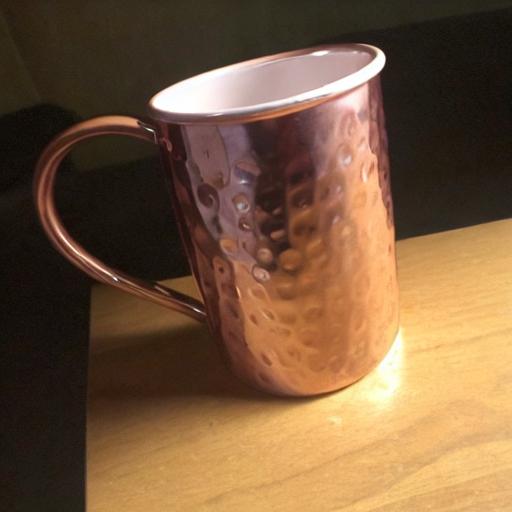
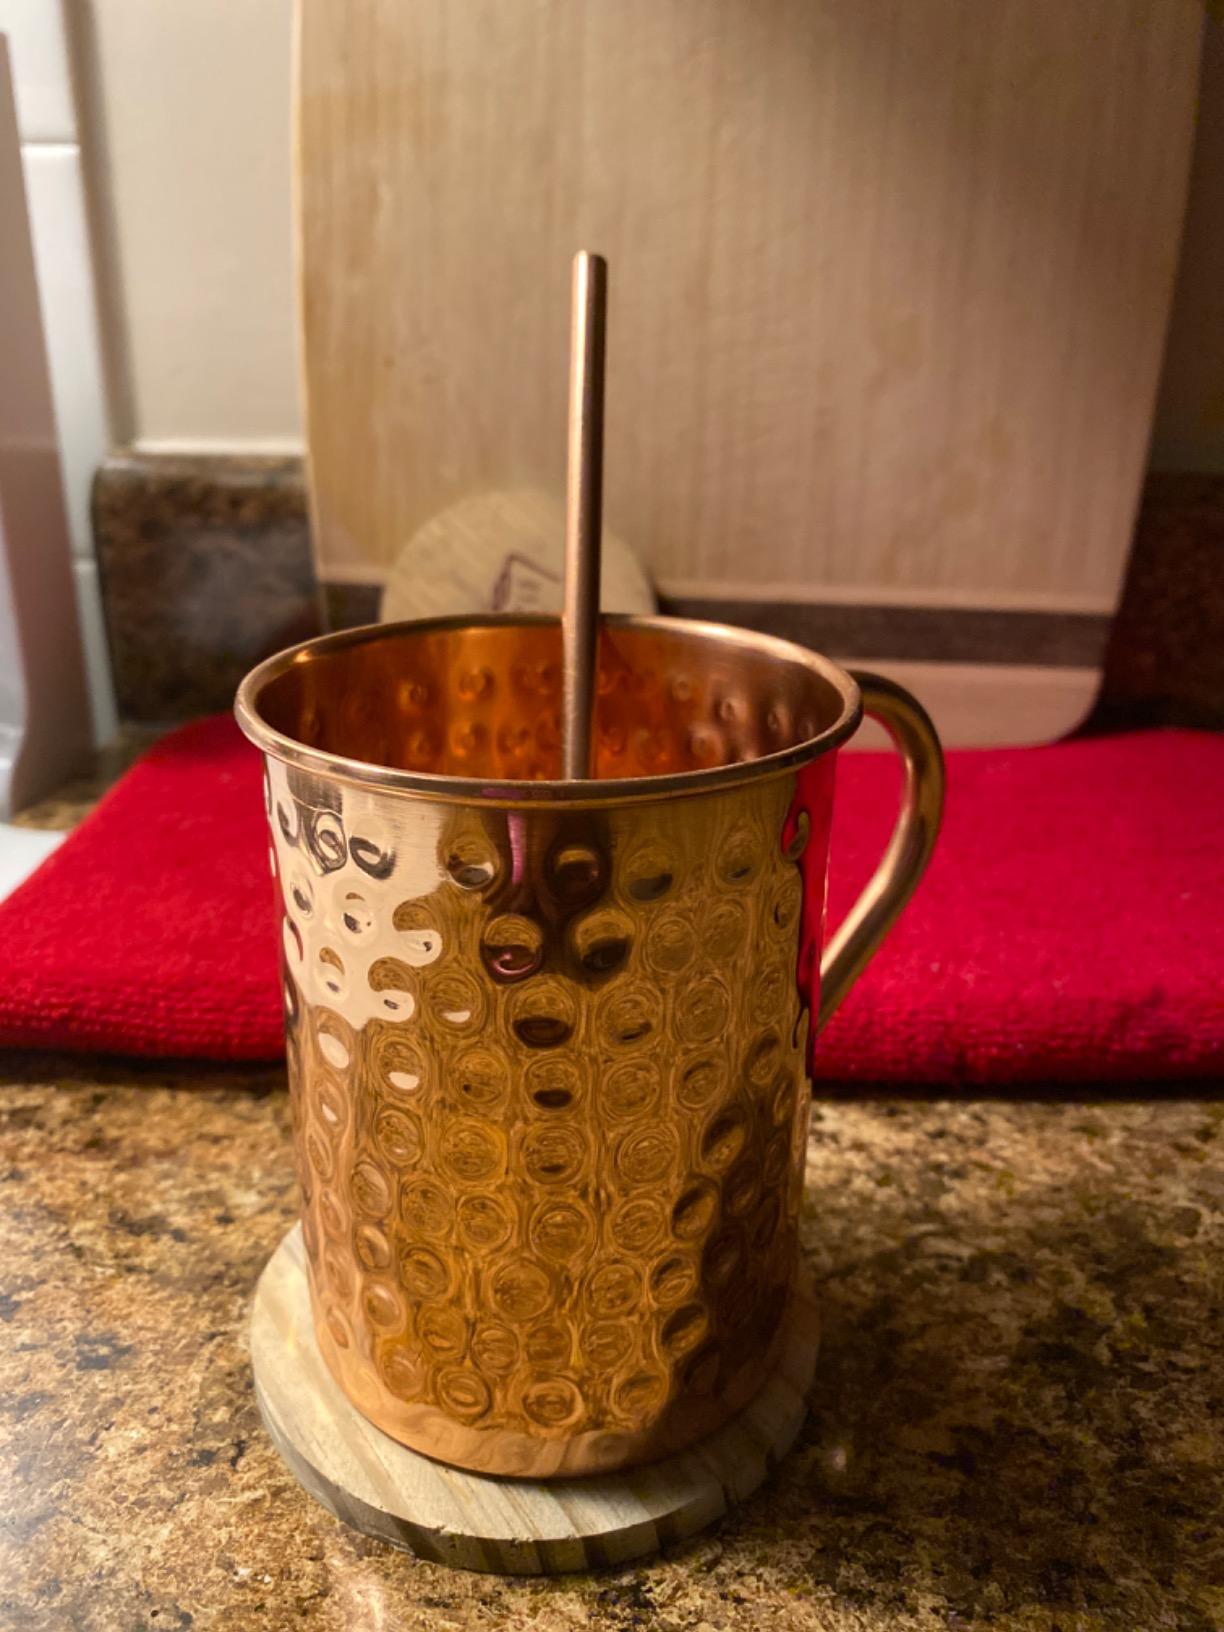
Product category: items_mug
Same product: no